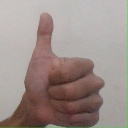
अक्षर: थ